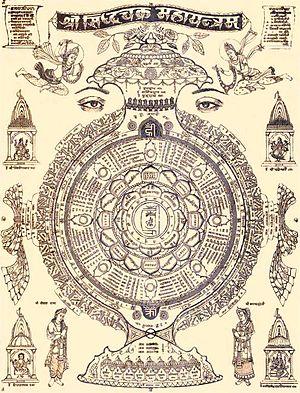
Le Vastu shastra est la science de l'architecture de l'Inde antique. Dénommé aussi sthapatyaveda, ou Shilpa Shastras, cet art millénaire traite de la construction des bâtiments et des temples.